Gustavo Rojas Pinilla

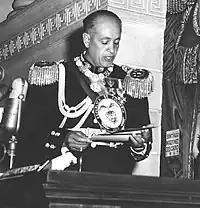
Rojas Pinilla announcing his assumption of the presidency

Rojas was the first president of Colombia to assume power through a coup d'état since José Manuel Marroquín in 1900, during the Thousand Days War, and the first to hold power with an active military commission since Santos Acosta overthrew Tomás Cipriano de Mosquera in 1867. He was military dictator of Colombia from 1953 to 1954, when he was officially designated President of Colombia . The National Constituent Assembly, by its Legislative Act Number 1 of 1953, appointed him as President of Colombia without a popular election.